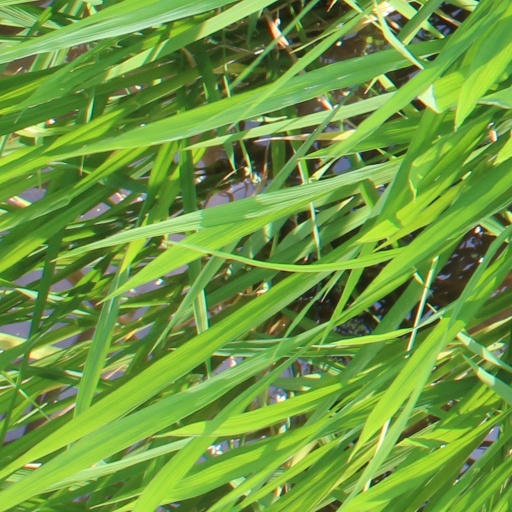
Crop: rice